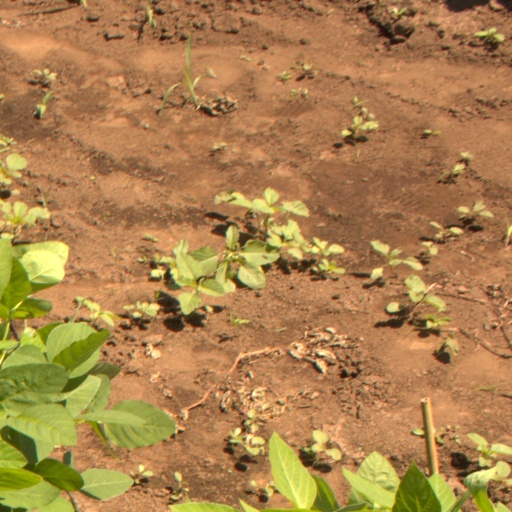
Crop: soybean